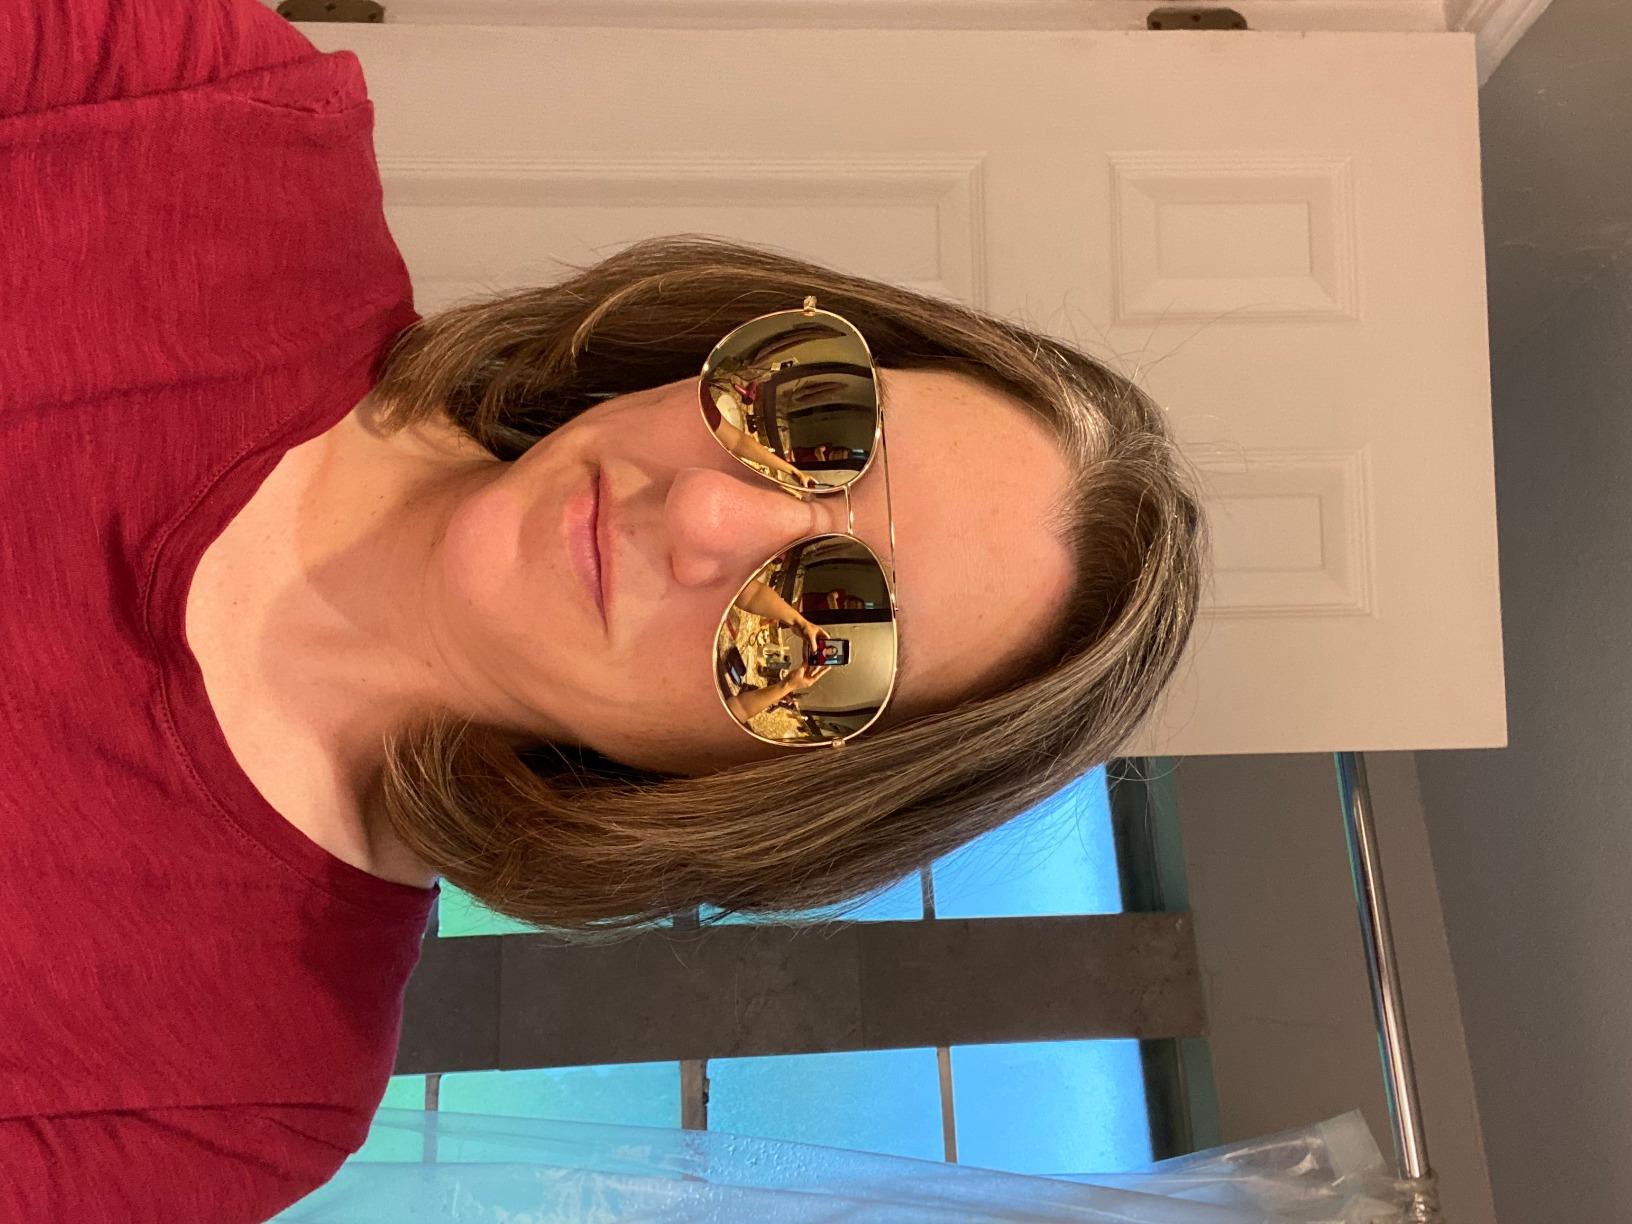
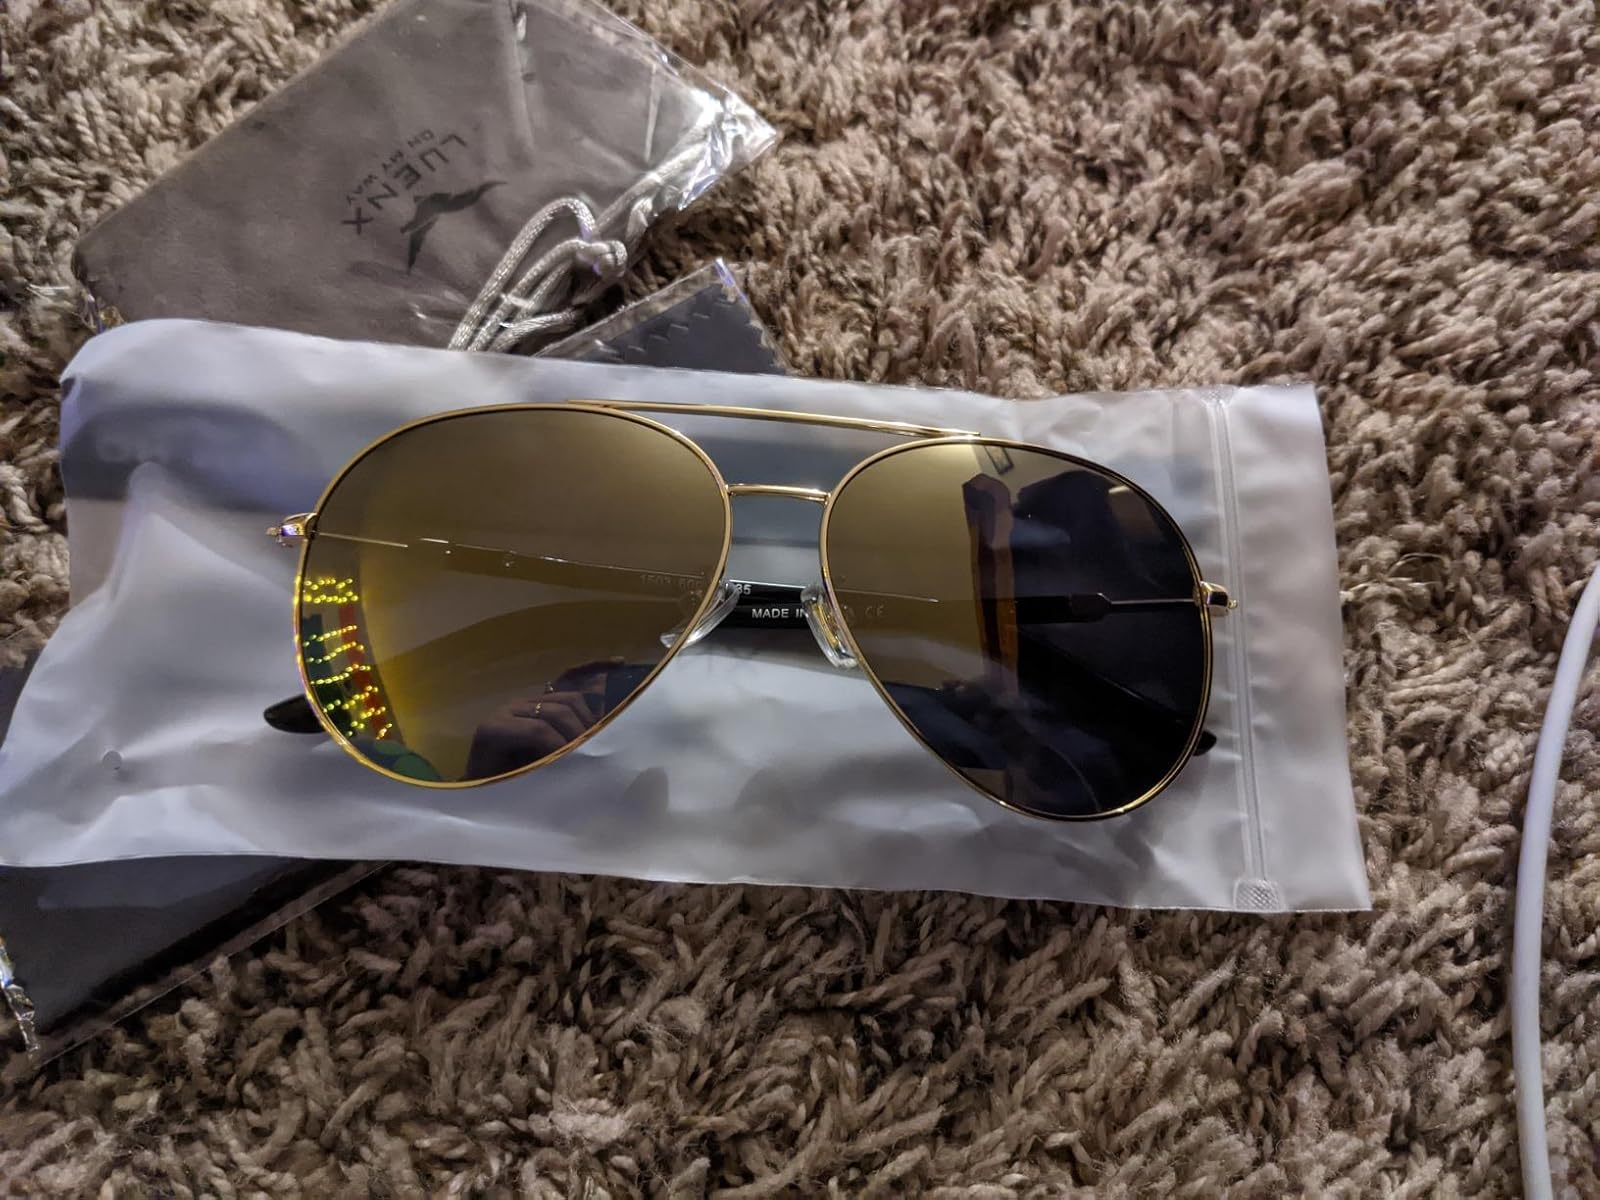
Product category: accessories_sunglasses
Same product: yes